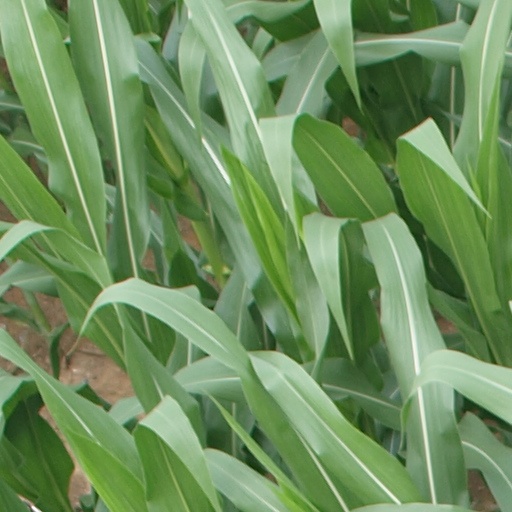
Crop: maize; corn